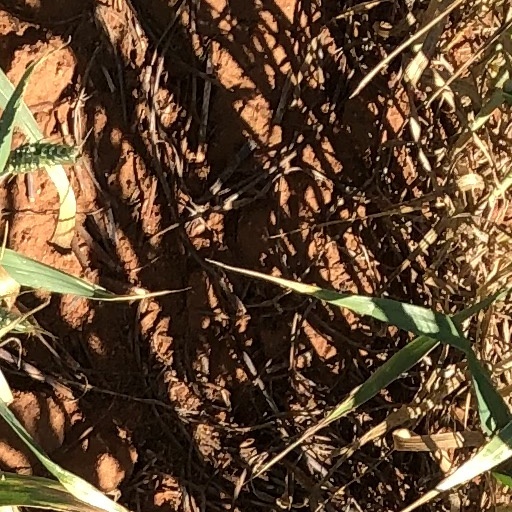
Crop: wheat